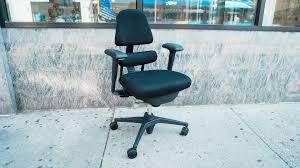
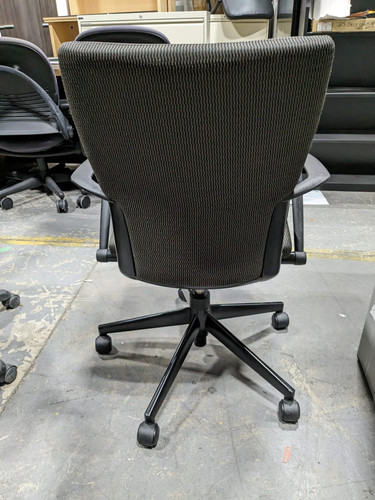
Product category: items_chair
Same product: no